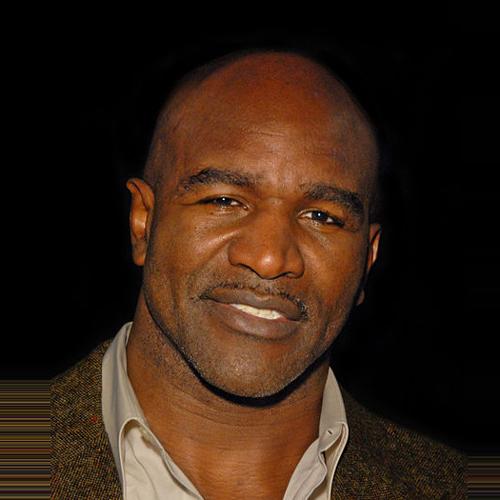
Age: 48